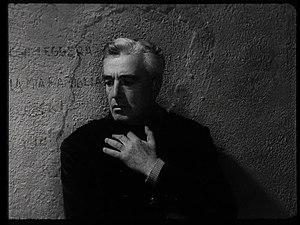
Le Général Della Rovere est un film franco-italien réalisé par Roberto Rossellini, sorti en 1959.